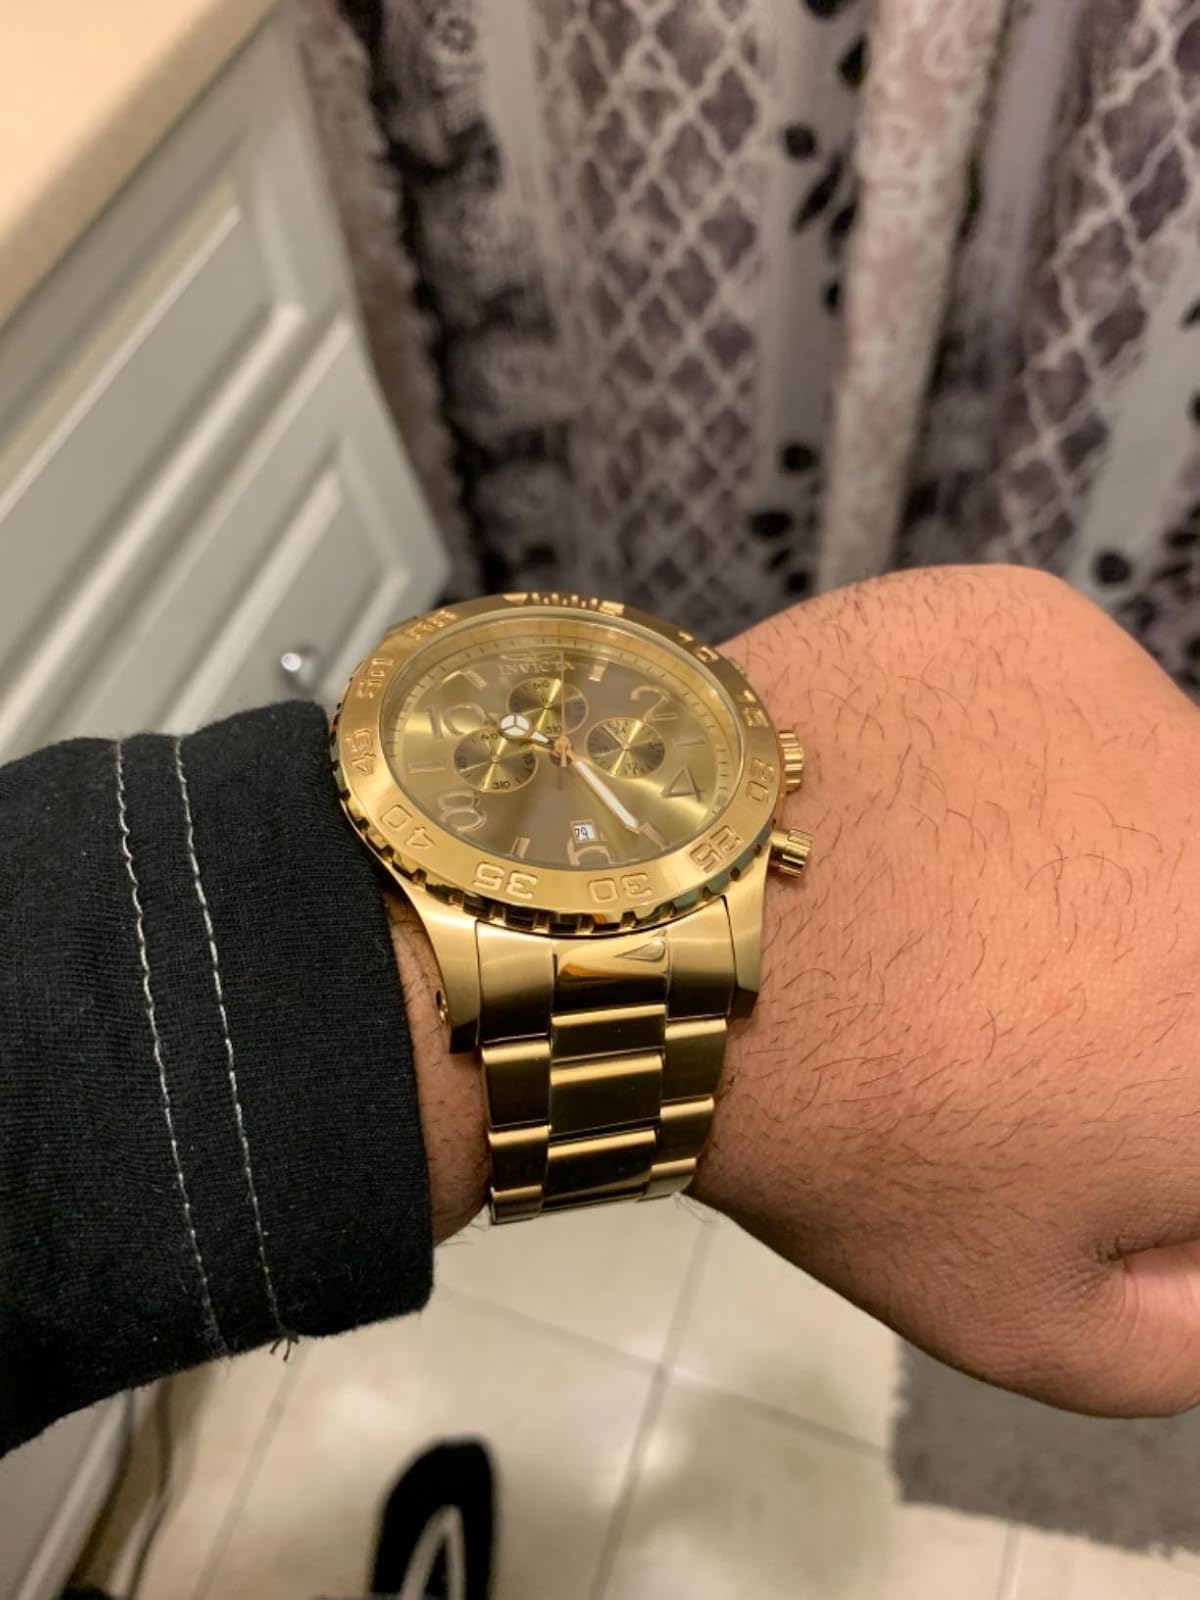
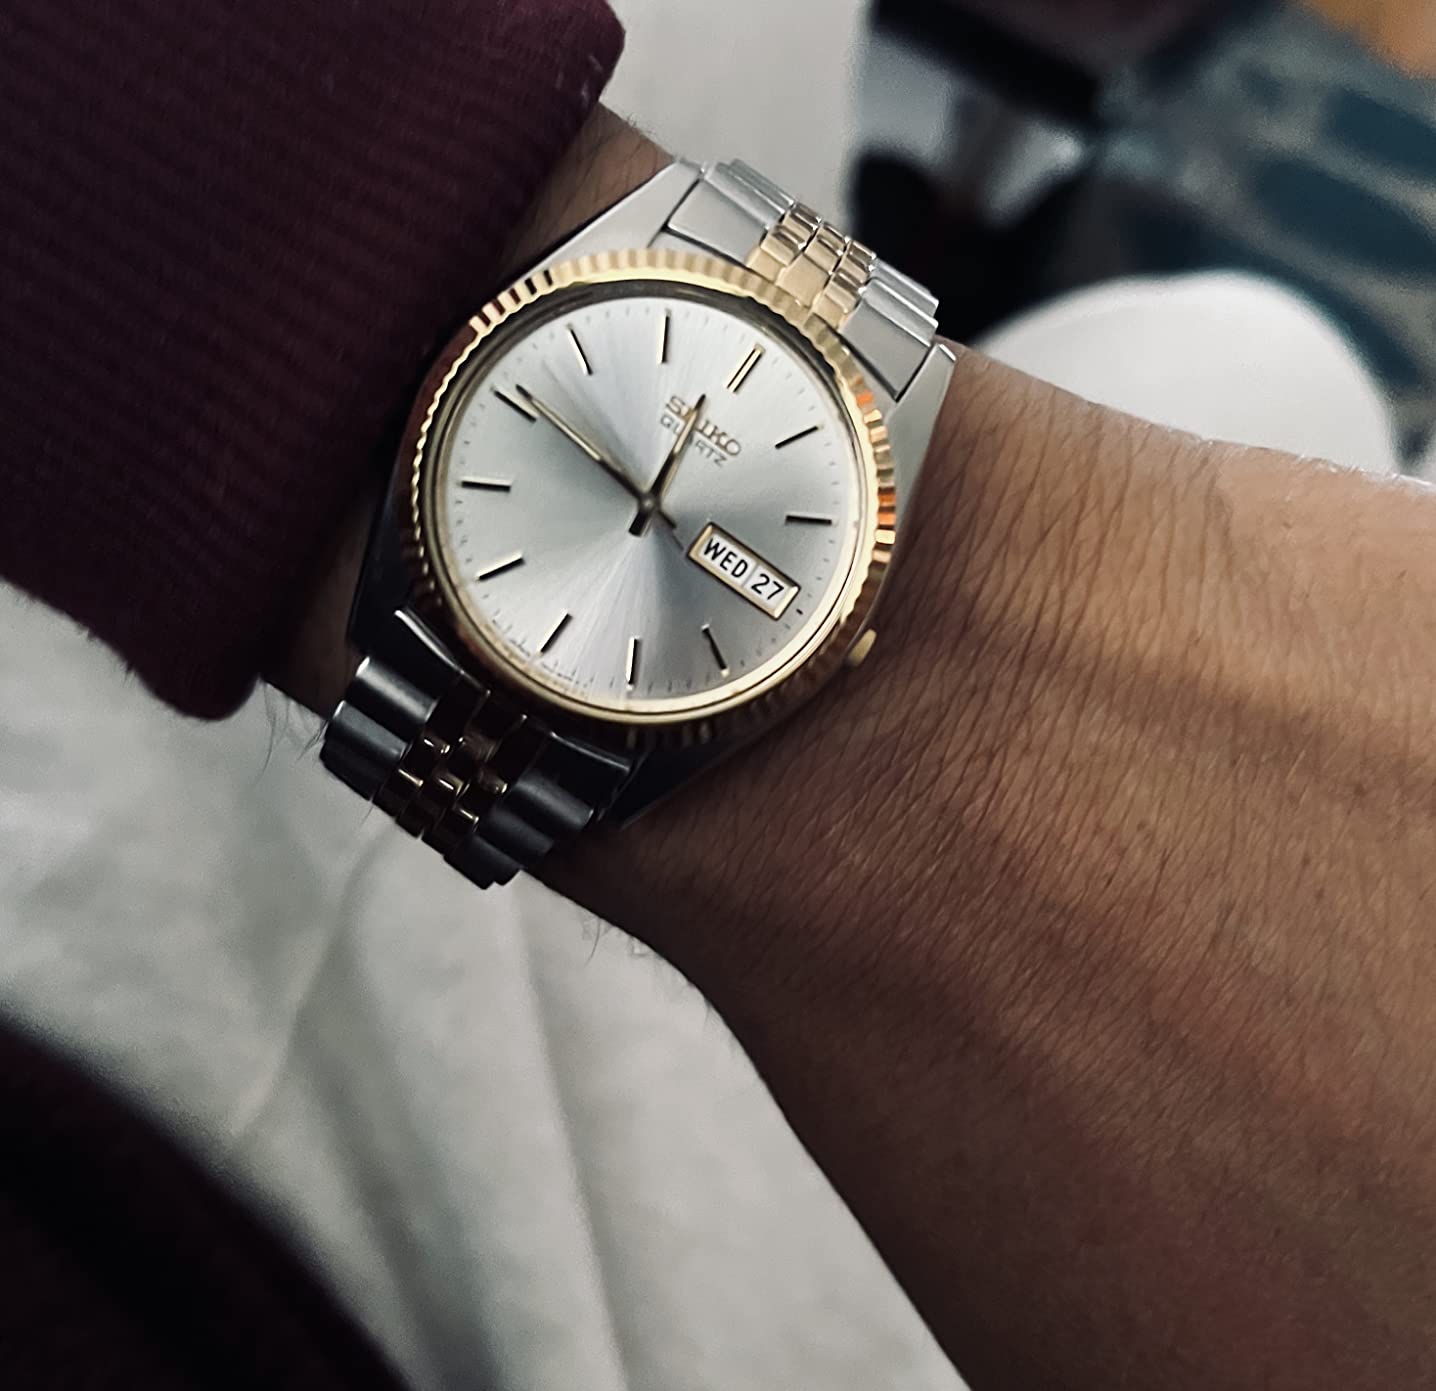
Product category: accessories_watch
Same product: no